Condesa pocket park

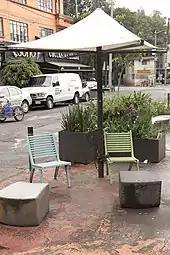
Condesa pocket park

The Condesa pocket park, (Spanish: "Parque de bolsillo de la Condesa"), is a pocket park in the Condesa neighborhood of the Cuauhtémoc borough in Mexico City.